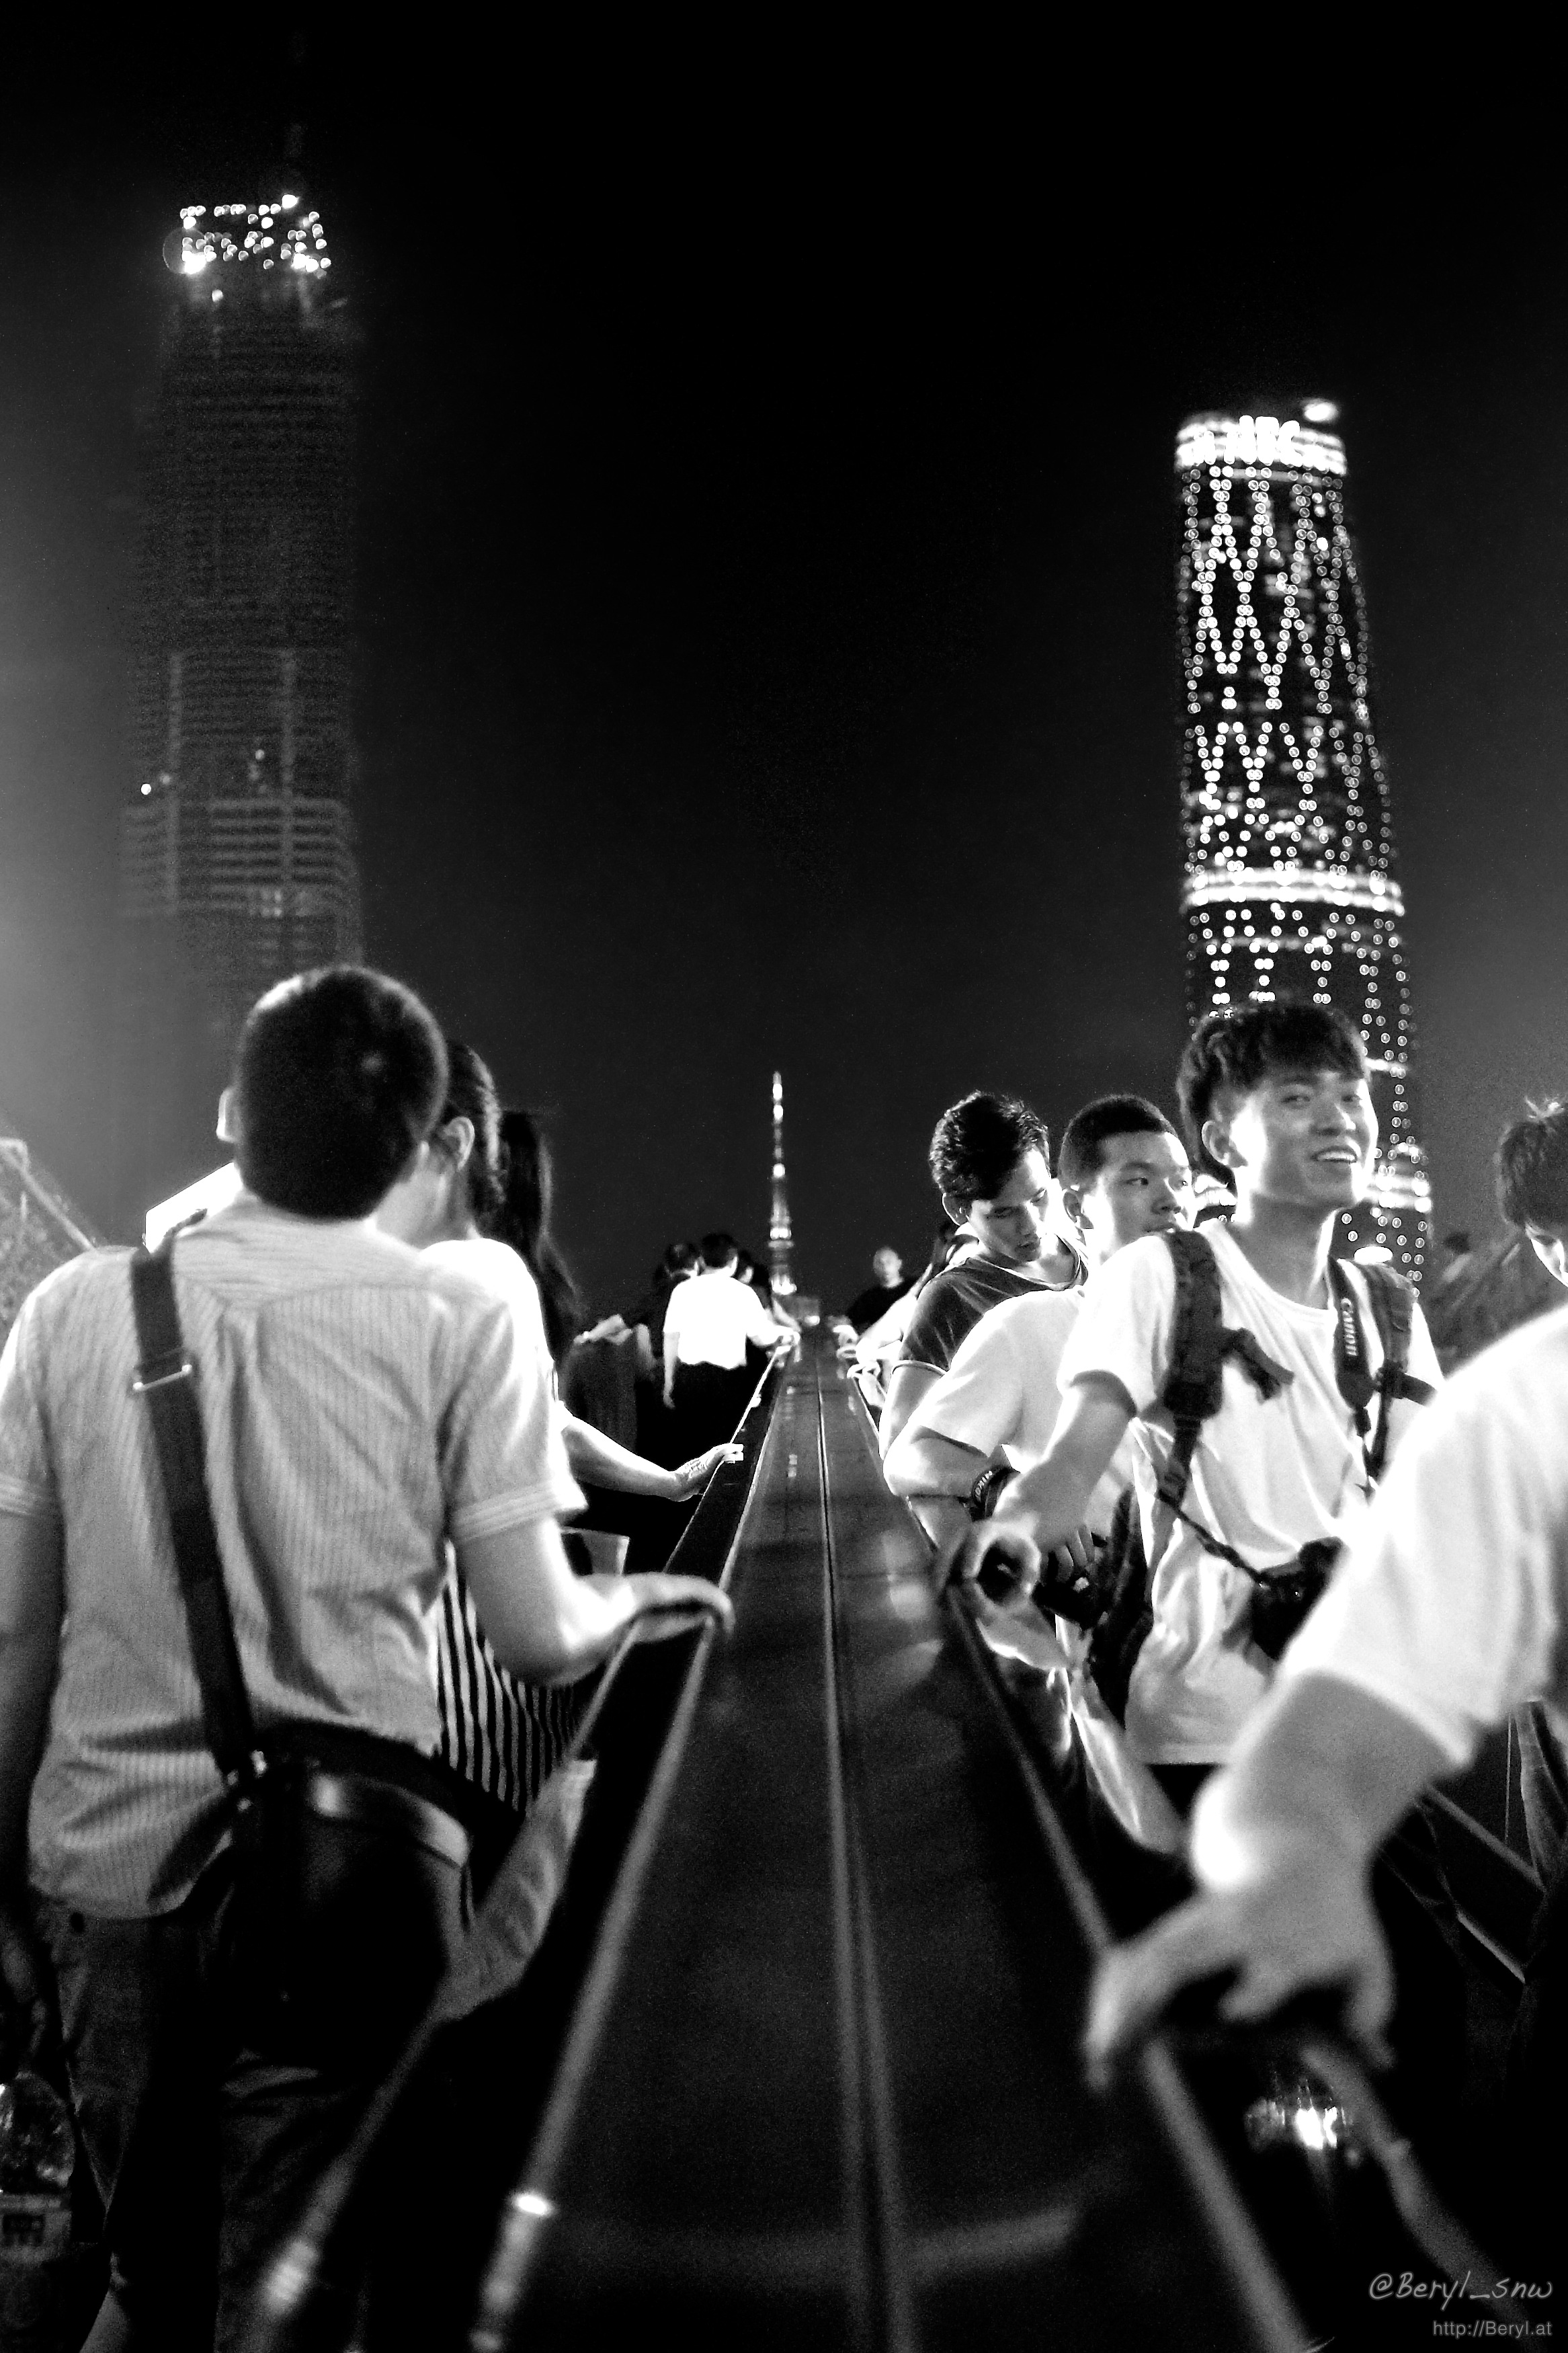
music, black and white, people, sky, street, night, photography, city, urban, crowd, concert, evening, chinese, nikon, musician, monochrome, bw, blackandwhite, face, candid, stage, performance, photograph, canton, sony, elevator, nikkor, mirrorless, guangzhou, adapter, nex, lensswap, nex6, ai35mmf2, noflash, afterdark, monochrome photography, film noir